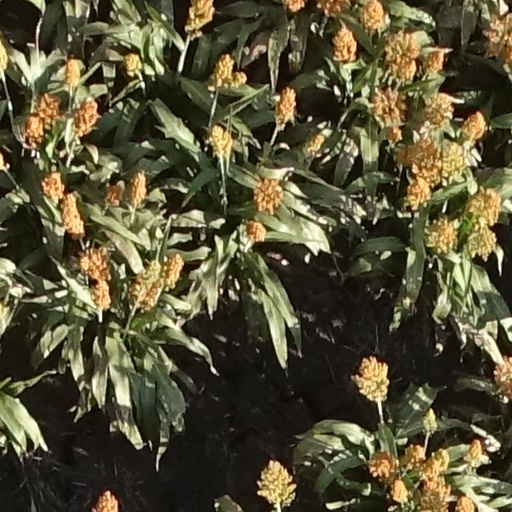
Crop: sorghum